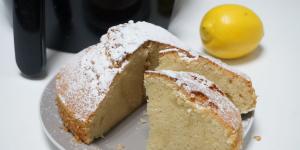
bizcocho en freidora de aire